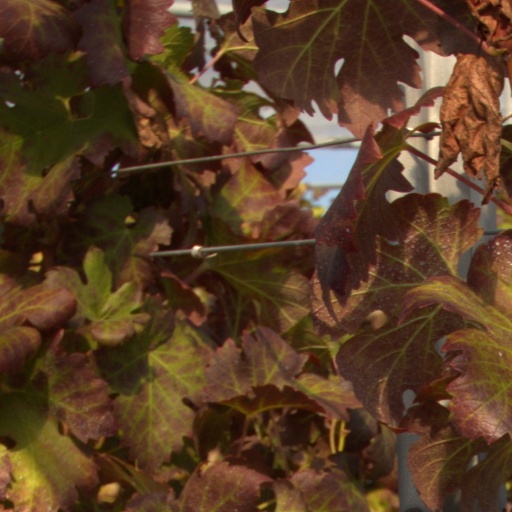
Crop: grape